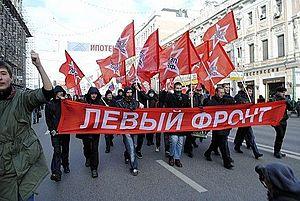
Le Front de gauche ou FDG est une coalition de mouvements et partis politiques russes d'extrême gauche créée le 18 octobre 2008. Elle est présidée par Sergueï Oudaltsov, prisonnier d'opinion reconnu par Amnesty International, et principalement entre 2013 et 2017. Cette organisation est connue pour être très critique envers Vladimir Poutine.